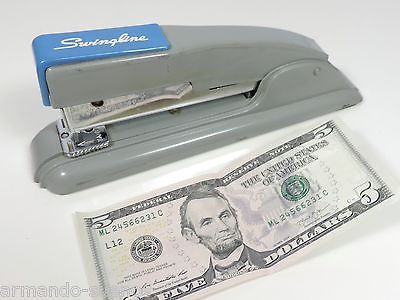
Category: stapler